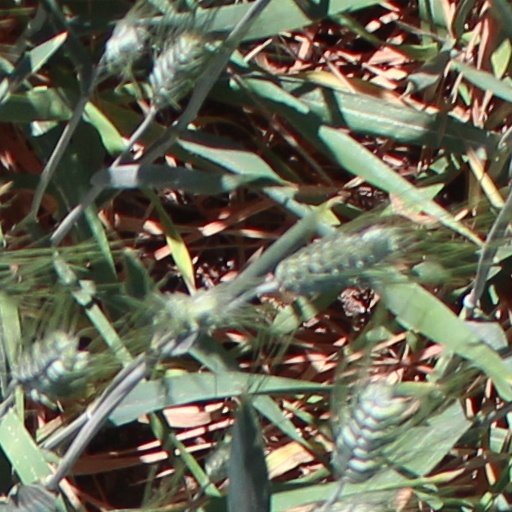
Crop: wheat